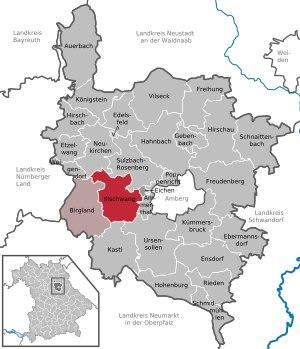
Illschwang est une commune de Bavière, située dans l'arrondissement d'Amberg-Sulzbach, dans le district du Haut-Palatinat, à 10 km au sud de Sulzbach-Rosenberg et à 15 km à l'ouest d'Amberg.